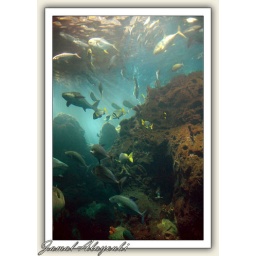
Yes I was under water level :) but I didn't get wet it was a BIG fish tank